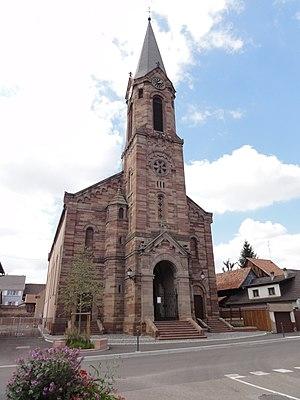
Alsace, Bas-Rhin, Église Saint-Alexis de Griesheim-près-Molsheim (IA00075530).
Griesheim-près-Molsheim est une commune française située dans le département du Bas-Rhin, en région Grand Est.